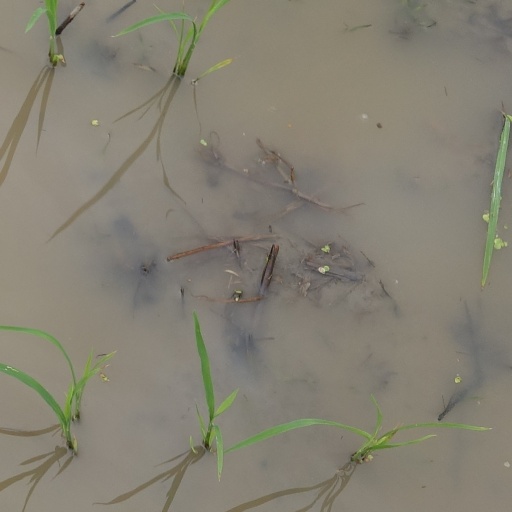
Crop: rice